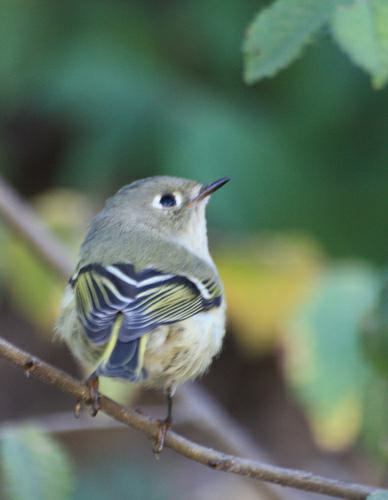
A photo of a blue headed vireo